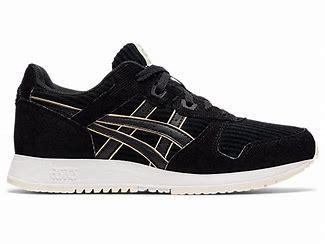
Brand: Asics
Model: Lyte Classic